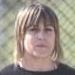
Age: 26